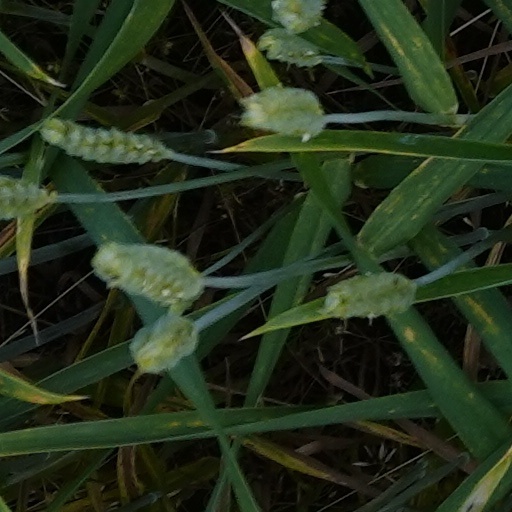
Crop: wheat